Bruno Loerzer

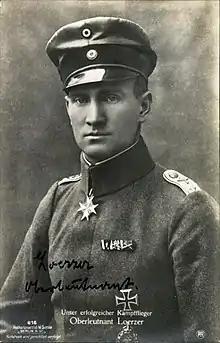
Loerzer in 1918

Bruno Loerzer (22 January 1891 – 23 August 1960) was a German air force officer during World War I and World War II. Credited with 44 aerial victories during World War I, he was one of Germany's leading flying aces, as well as commander of one of the first Imperial German Air Service "Jagdeschwaders".